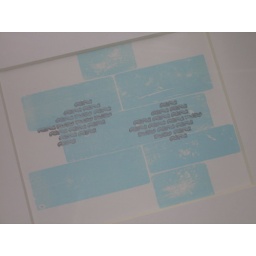
cloud series in blue